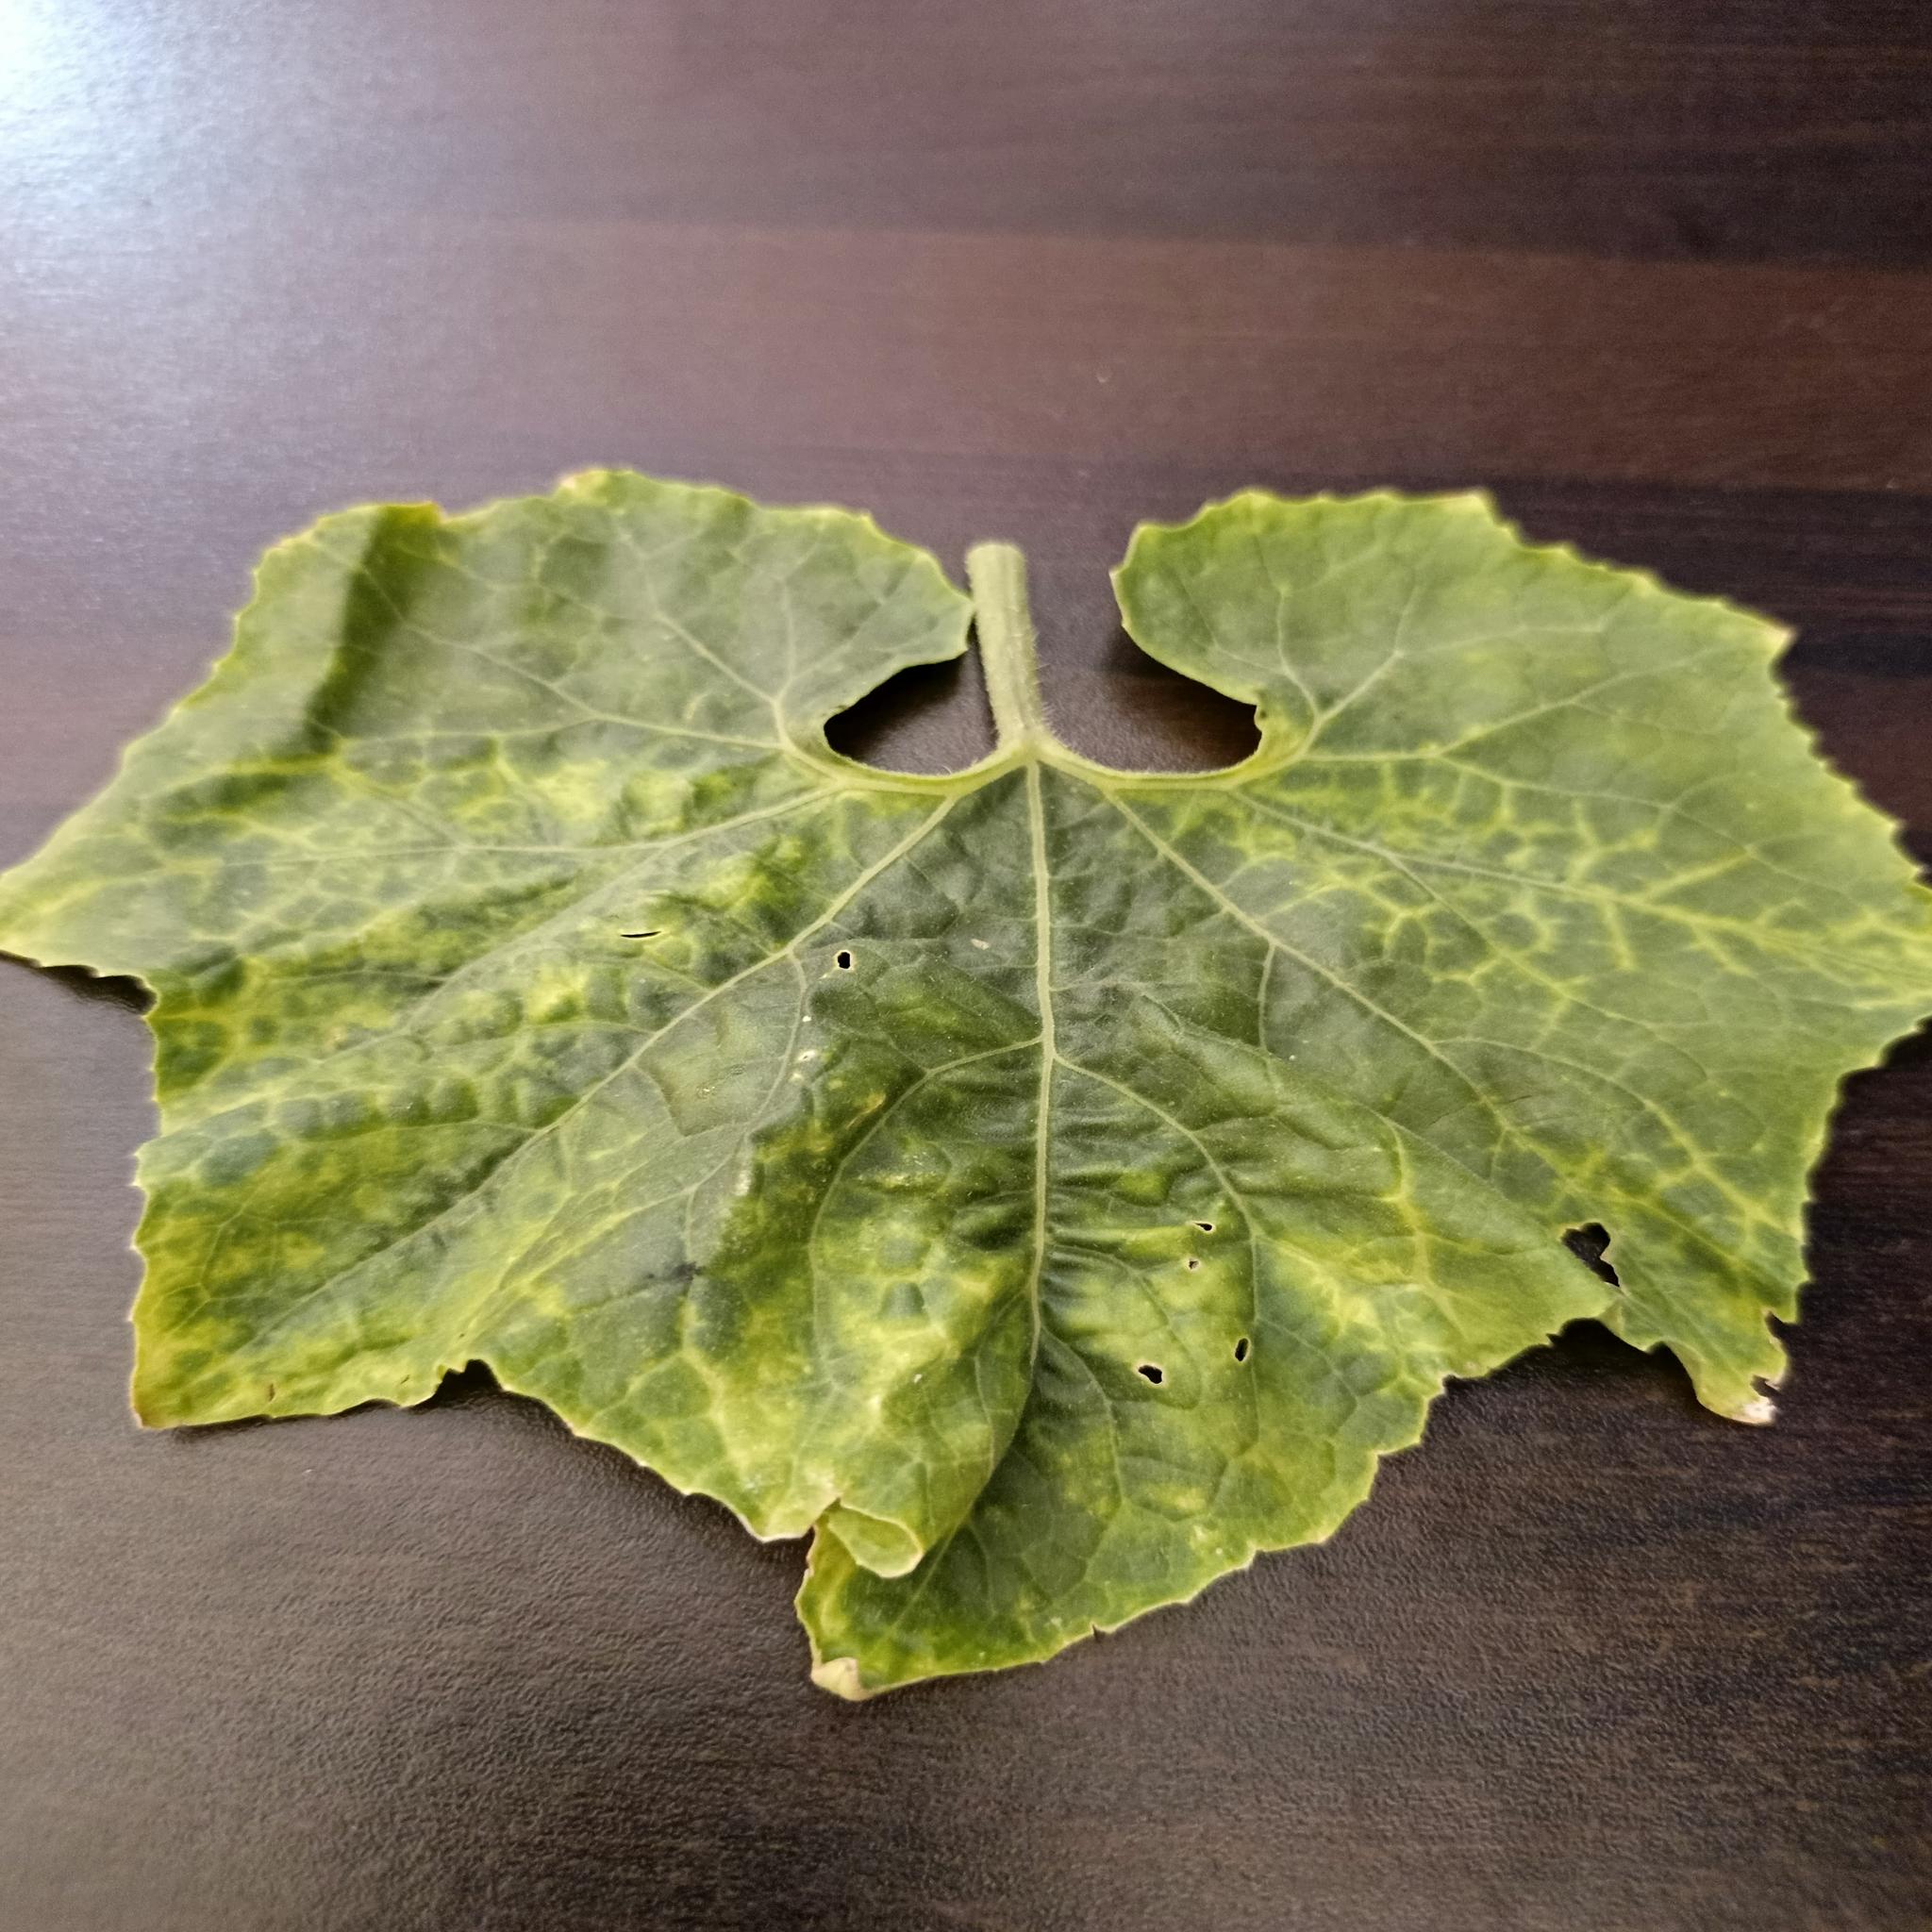
Label: Downy mildew